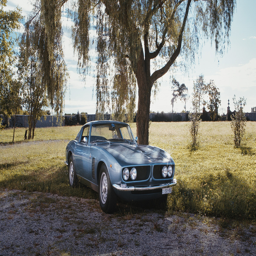
automobile model -- the most famous car built by defunct organisation